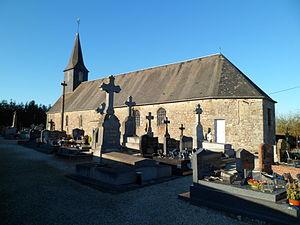
Église Notre-Dame-et-Saint-Gorgon de fr:Margueray
Margueray est une commune française, située dans le département de la Manche en région Normandie, peuplée de 131 habitants.